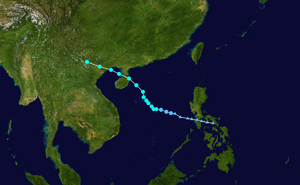
La saison cyclonique 2013 n'a pas de date spécifique de début ou de fin selon la définition de l'Organisation météorologique mondiale. Cependant, les cyclones tropicaux dans ce bassin montrent un double pic d'activité en mai et en novembre. Les vents dans le Pacifique ne sont pas enregistrés sur une minute mais sur dix minutes.